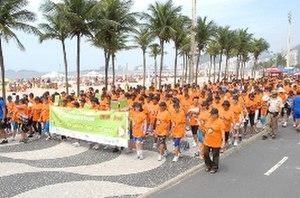
La campagne annuelle de la Journée Mondiale contre l'Ostéoporose est une journée internationale célébrée le 20 octobre de chaque année. Elle est consacrée à la sensibilisation de la population mondiale à l'ostéoporose et aux maladies squelettiques métaboliques, à la prévention, au diagnostic et au traitement de l'ostéoporose. Organisée par la Fondation Internationale de l'Ostéoporose, la Journée Mondiale contre l'Ostéoporose comporte des campagnes menées par les sociétés nationales de patients actives dans plus de 90 pays.